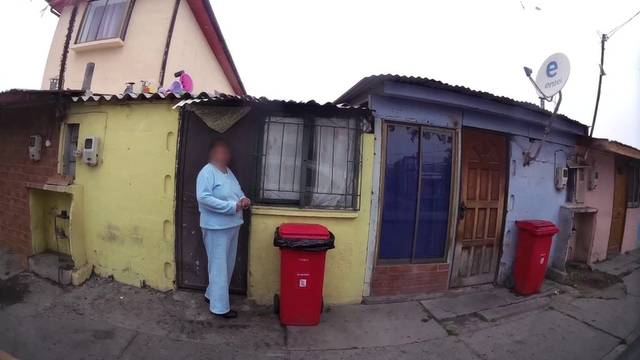
Region: Chile
Coordinates: -33.485, -70.638